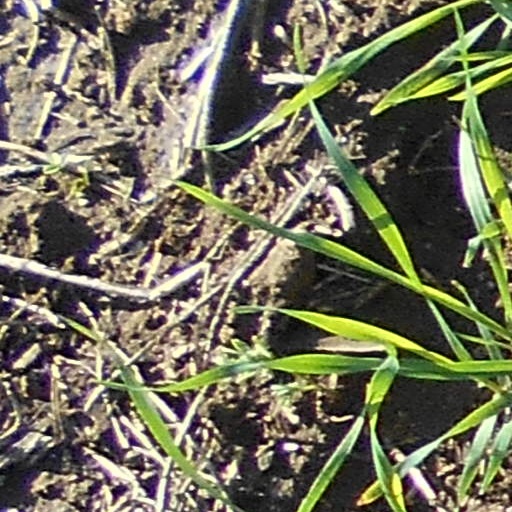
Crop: wheat